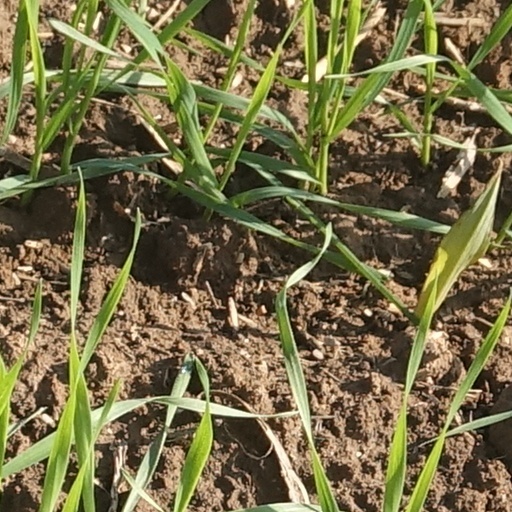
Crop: wheat